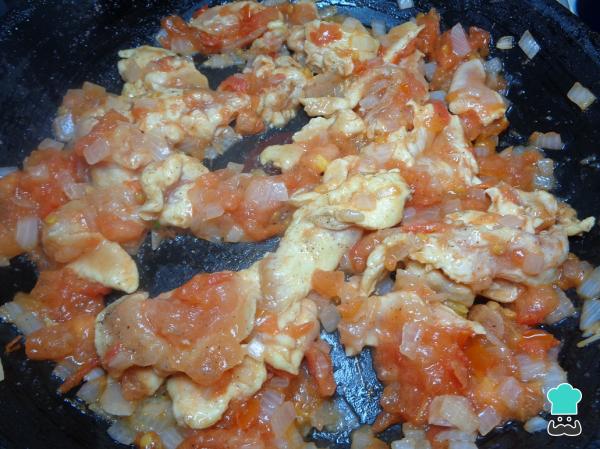
Cuando se observe transparente la cebolla, añadimos el pollo cortado en fajitas o tiras y perfectamente salpimentado. Dejamos que se cueza todo junto, moviendo constantemente la preparación con una espátula o cuchara de madera.